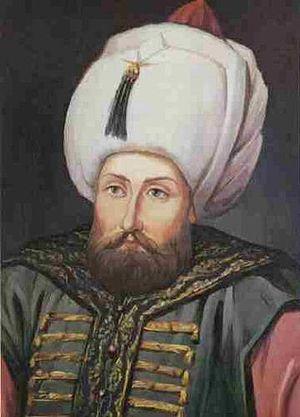
Paros est une île grecque dans l'archipel des Cyclades.
La conquête de Tunis de 1574 oppose les troupes du sultan ottoman Sélim II, menées par Uludj Ali et Sinan Pacha, contre celles du roi d'Espagne Philippe II.
Giacomo IV Crispo fut le dernier duc de la dynastie des Crispo à gouverner le duché de Naxos. Il succéda à son père Giovanni IV en 1564. Il régna jusqu'en 1566, date à laquelle il fut déposé par le sultan ottoman Sélim II, son suzerain. Il fut alors remplacé par Joseph Nassi.